Bridgnorth Endowed School

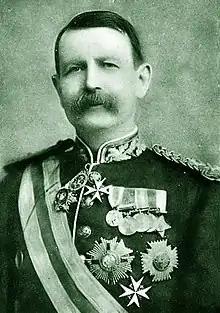
General Sir Charles Warren, GCMG, KCB, FRS

In 1909 the school passed into the control of Shropshire County Council, the new Grammar School building at Northgate having been built in 1908. (This building still forms the core of present-day school and in 2003 a clock was placed on the outside of the building to mark the school's 500th anniversary.) In the years immediately previous to 1908 classes were held in three places – the Headmaster's House in St Leonard's Close, the Foster Memorial Institute in the High Street, and the 'Old Grammar School' building in St Leonard's Close. Until 1929 the Bridgnorth Girl's Public High School led an independent existence in the new Grammar School building at Northgate.